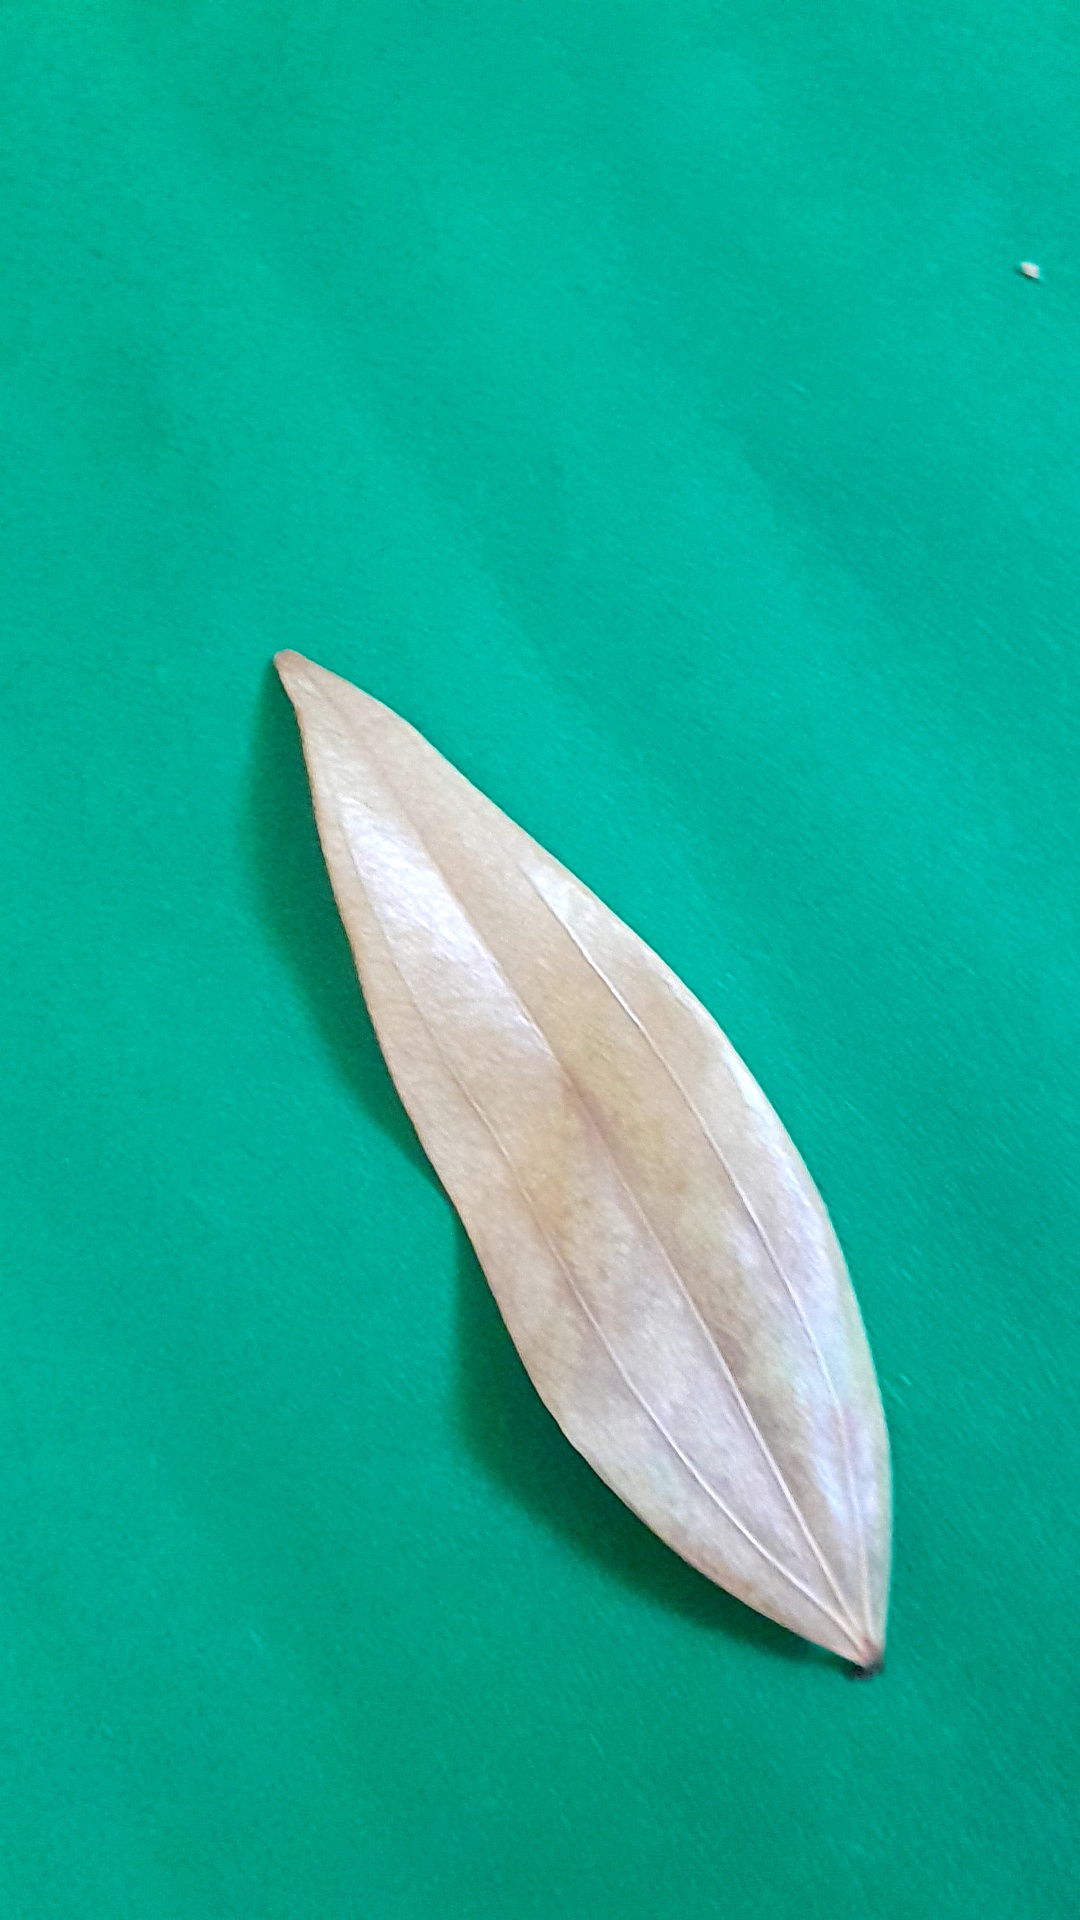
Label: Dry Leaf